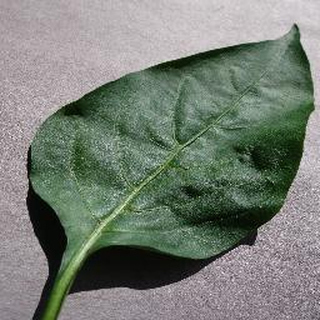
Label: healthy_bell_pepper